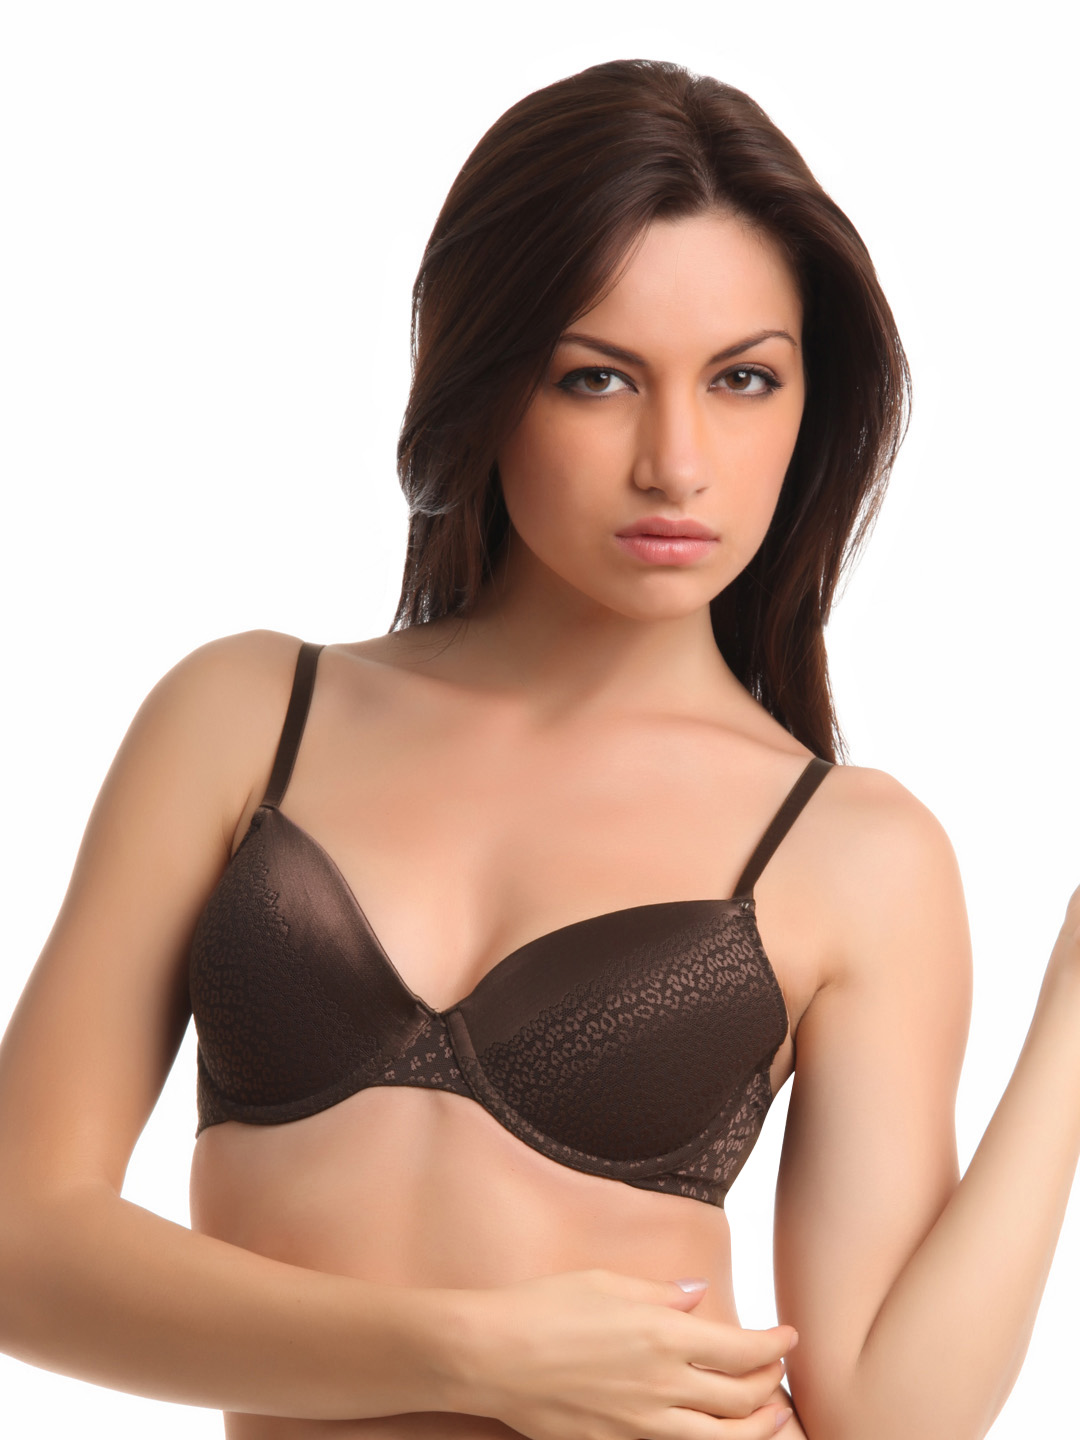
Amante Brown Full-Coverage Bra BGFM01
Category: Apparel / Innerwear / Bra
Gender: Women
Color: Brown
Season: Winter 2015
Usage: Casual